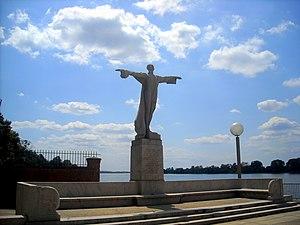
Le mémorial du Titanic est un mémorial situé à Washington, honorant les victimes du Titanic. Il se trouve à proximité du Washington Channel après avoir été initialement érigé dans le Rock Creek Park, et a été inauguré en 1931.